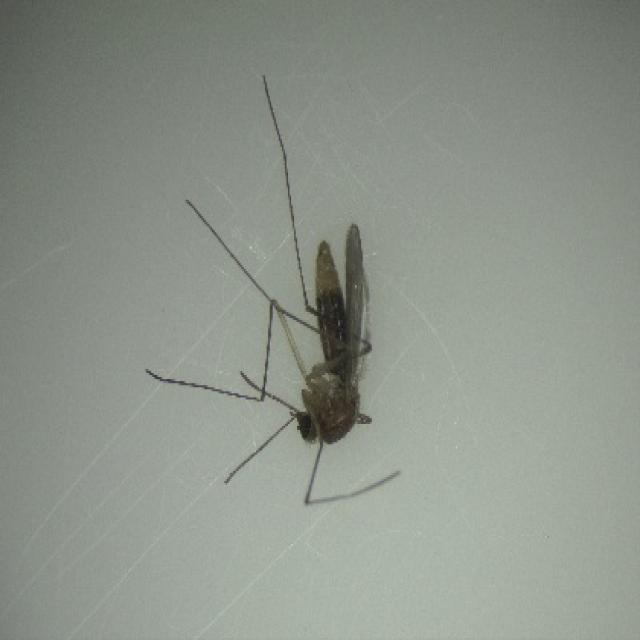
Species: culex_pipiens